Givry, Quévy

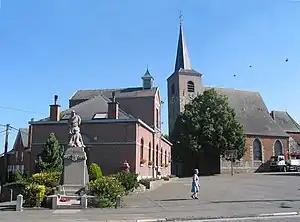
The Town Hall and St. Martin's church (13th, 16th and 18th centuries)

Givry is a village of Wallonia and a district of the municipality of Quévy, located in the province of Hainaut, Belgium.